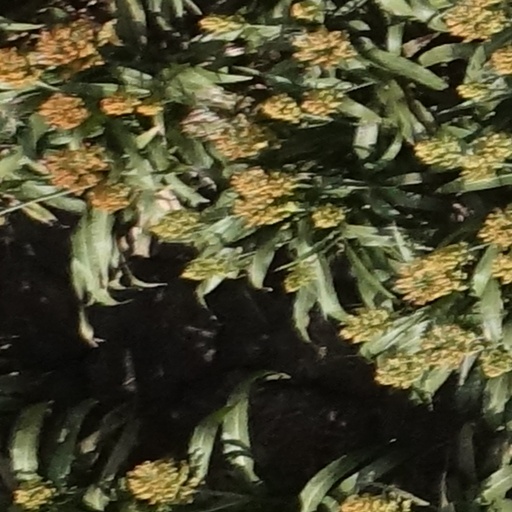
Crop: sorghum